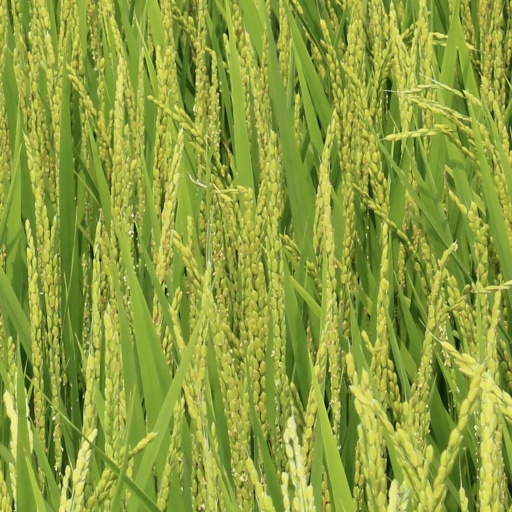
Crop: rice